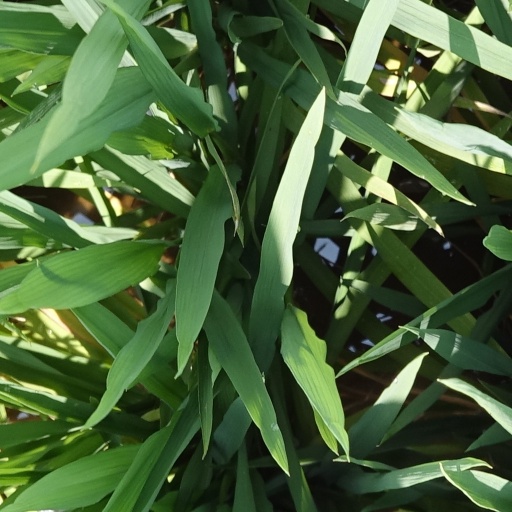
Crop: rice